Teafuone

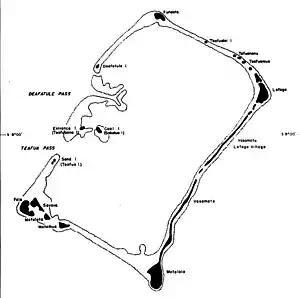
Map of Nukufetau with Teafuone on the left labelled as Entrance Island

Teafuone is an islet of Nukufetau, Tuvalu. Teafuone has also been known as Entrance Island as it is by the channel through the reef of Nukufetau.